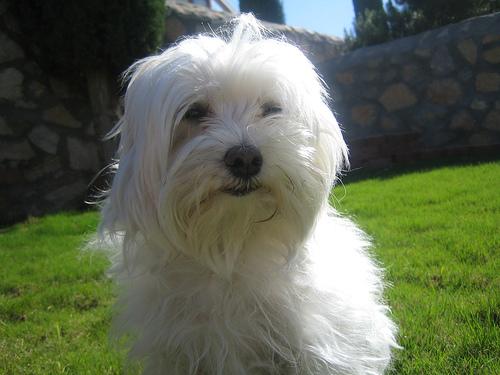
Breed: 249-n000101-Maltese_dog